Willie Gertrude Little

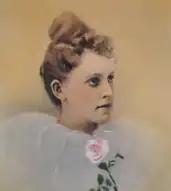
Willie Gertrude Litte

On June 13, 1892, William L. Broun, president of the university, noted in his report to the trustees that, “The question of the advisability of extending the privileges of the college to young women had been the subject of careful consideration for several years.” Broun was an advocate of offering women the "advantages of instruction at A.P.I". In 1892, his daughter, Katherine Conway Broun, would join Willie Gertrude Little and Margaret Kate Teague in taking college entrance exams in English, history, Latin and mathematics. The three women matriculated together in 1892, becoming the first women admitted to a university in the state of Alabama.